Lattice (discrete subgroup)

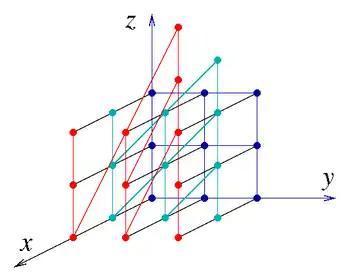
A portion of the discrete Heisenberg group, a discrete subgroup of the continuous Heisenberg Lie group. (The coloring and edges are only for visual aid.)

In Lie theory and related areas of mathematics, a lattice in a locally compact group is a discrete subgroup with the property that the quotient space has finite invariant measure. In the special case of subgroups of R, this amounts to the usual geometric notion of a lattice as a periodic subset of points, and both the algebraic structure of lattices and the geometry of the space of all lattices are relatively well understood.